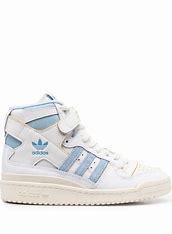
Brand: adidas
Model: originals Adidas Originals Forum 84